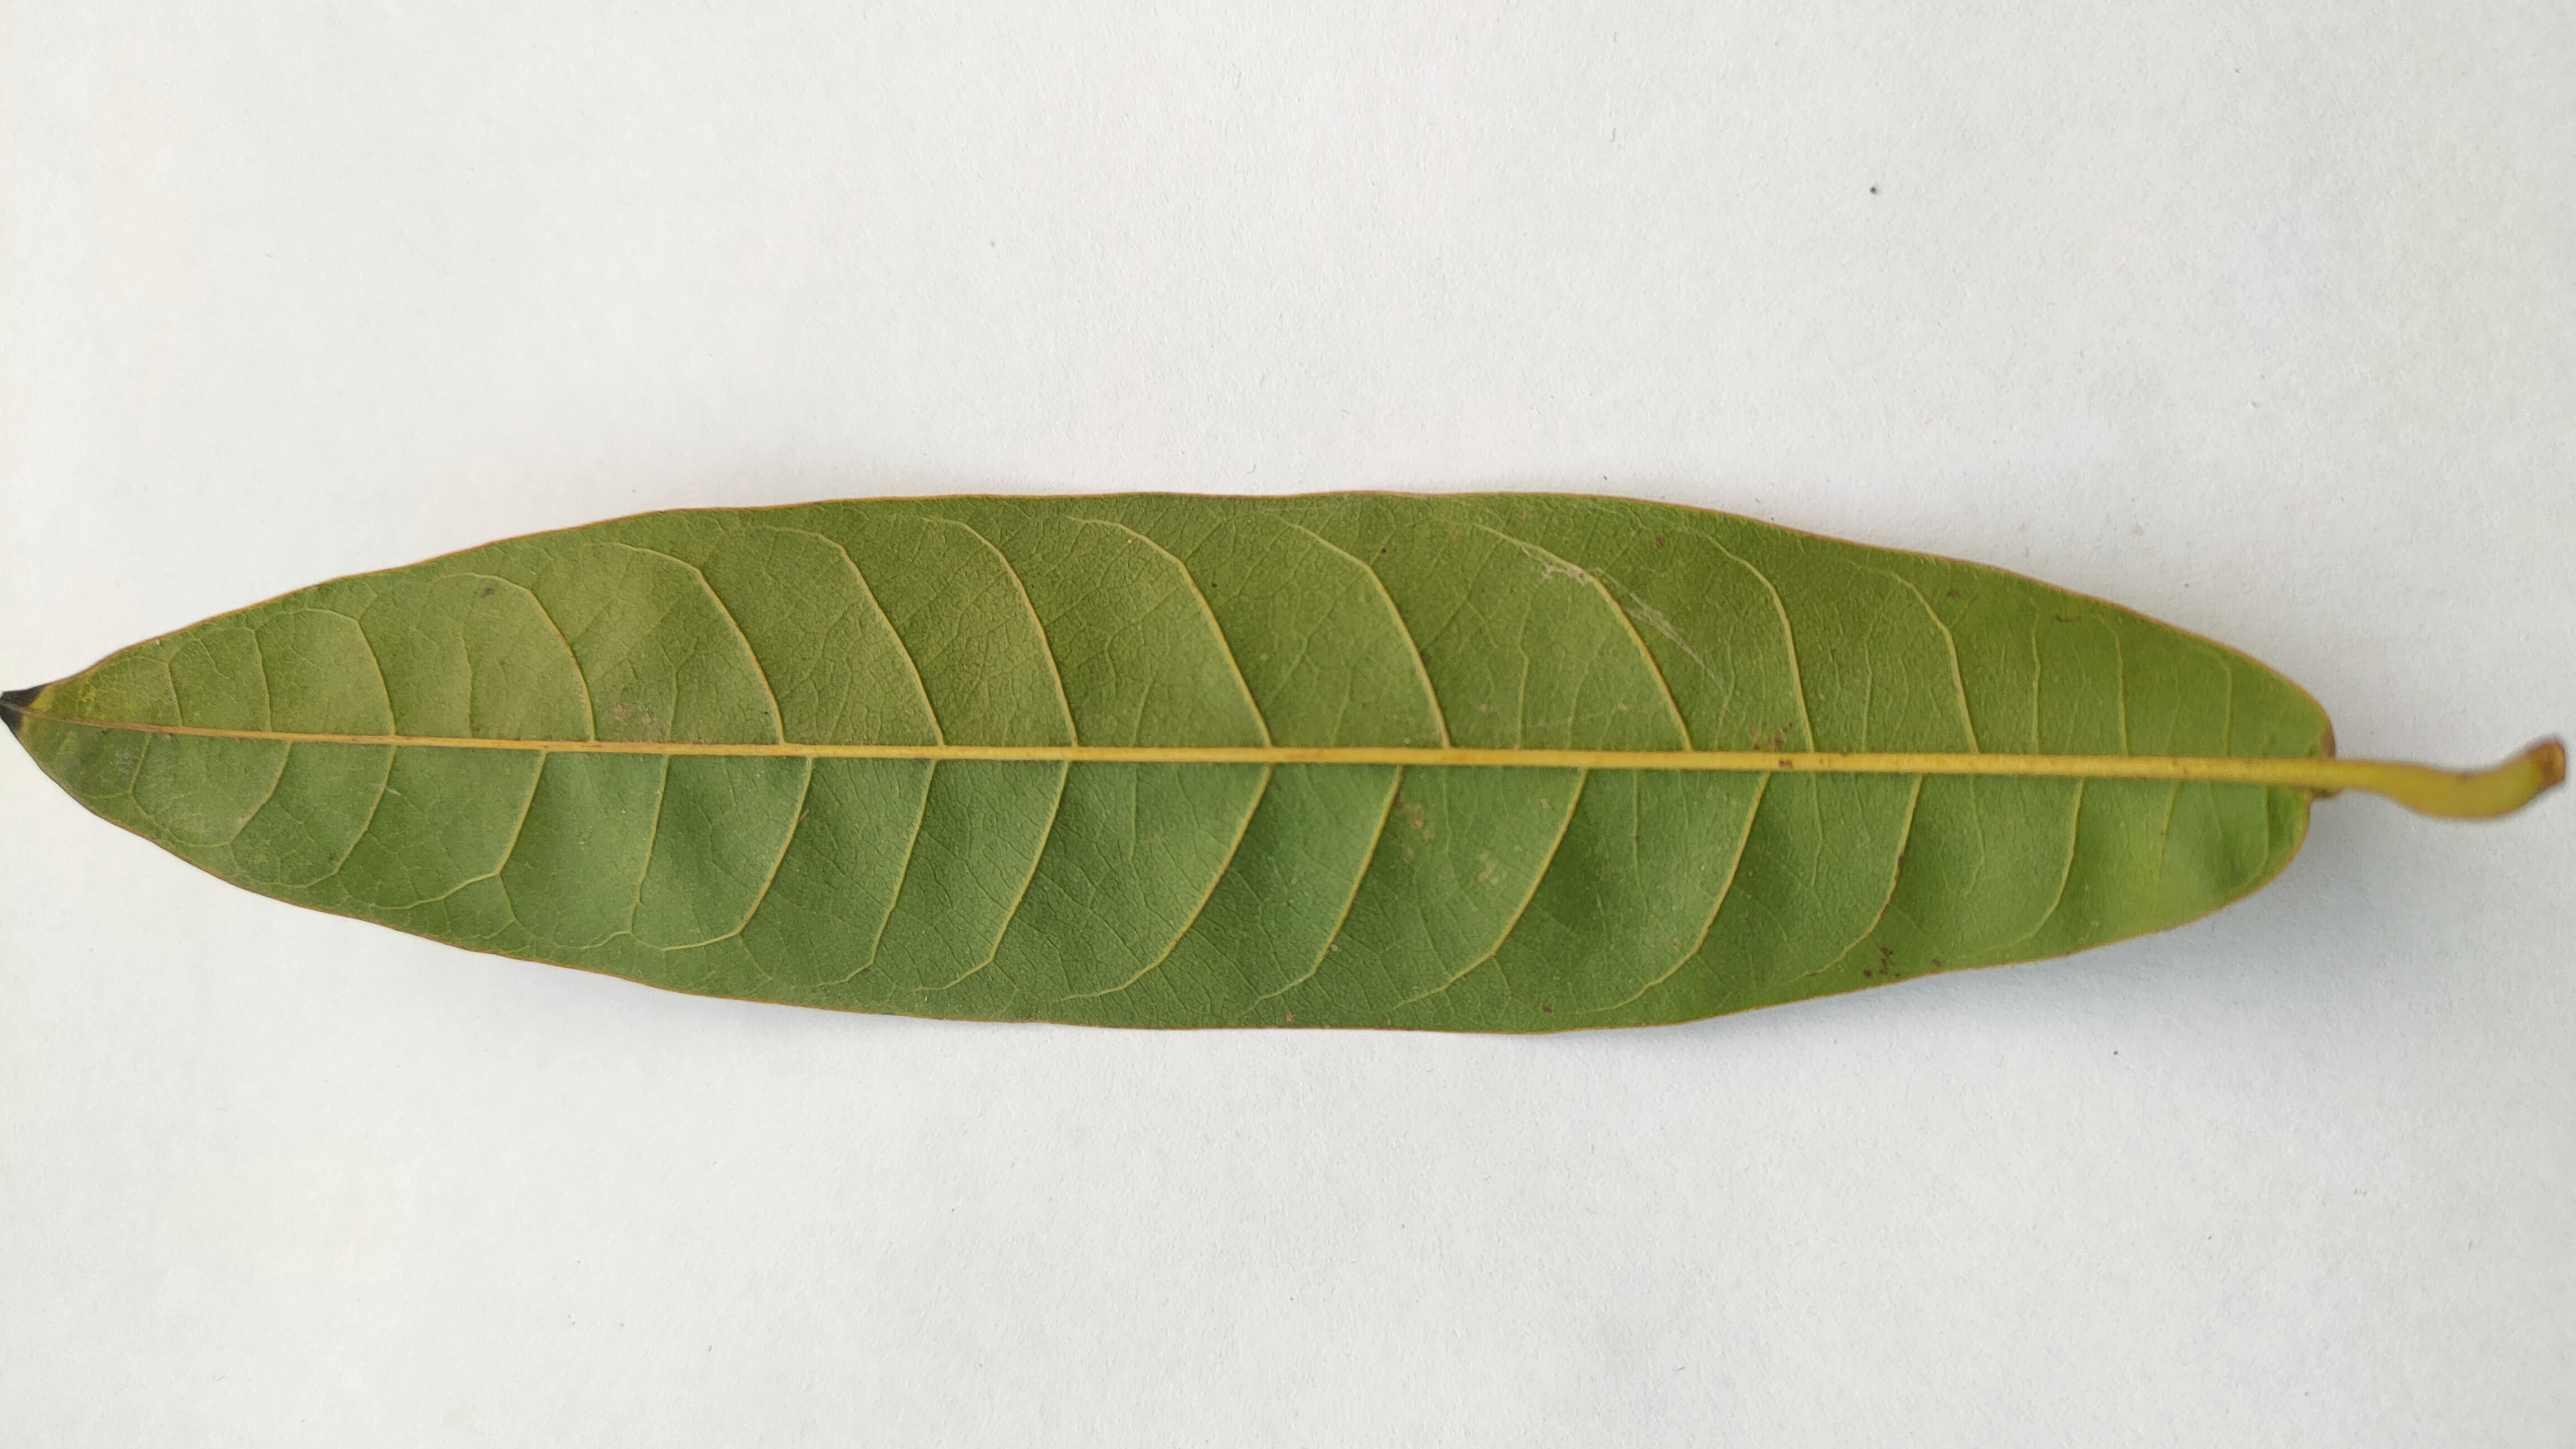
Leaf variety: Custard Apple